Alarcón

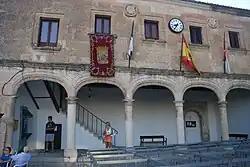
Town Hall of Alarcón

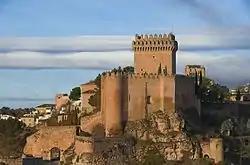
Castle of Alarcón

Of Muslim origin, this medieval fortress was constructed in the 8th century and conquered by King Alfonso VIII in 1184. The castle sits atop a promontory inside a bend of the Júcar River, creating a formidable stronghold whose battlements provide an impressive view to the border with Valencia. The keep, built around 1460 by Castilian nobleman Juan Pacheco, serves as the fortress's trademark feature. The historical figure Juan Manuel, Prince of Villena, who wrote the "Tales of Count Lucanor", once lived within the castle walls.